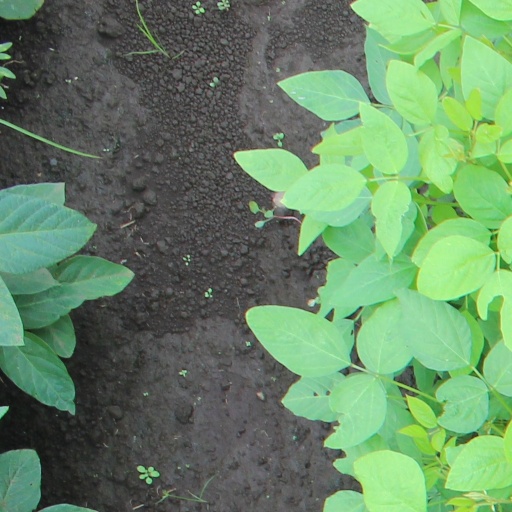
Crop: soybean